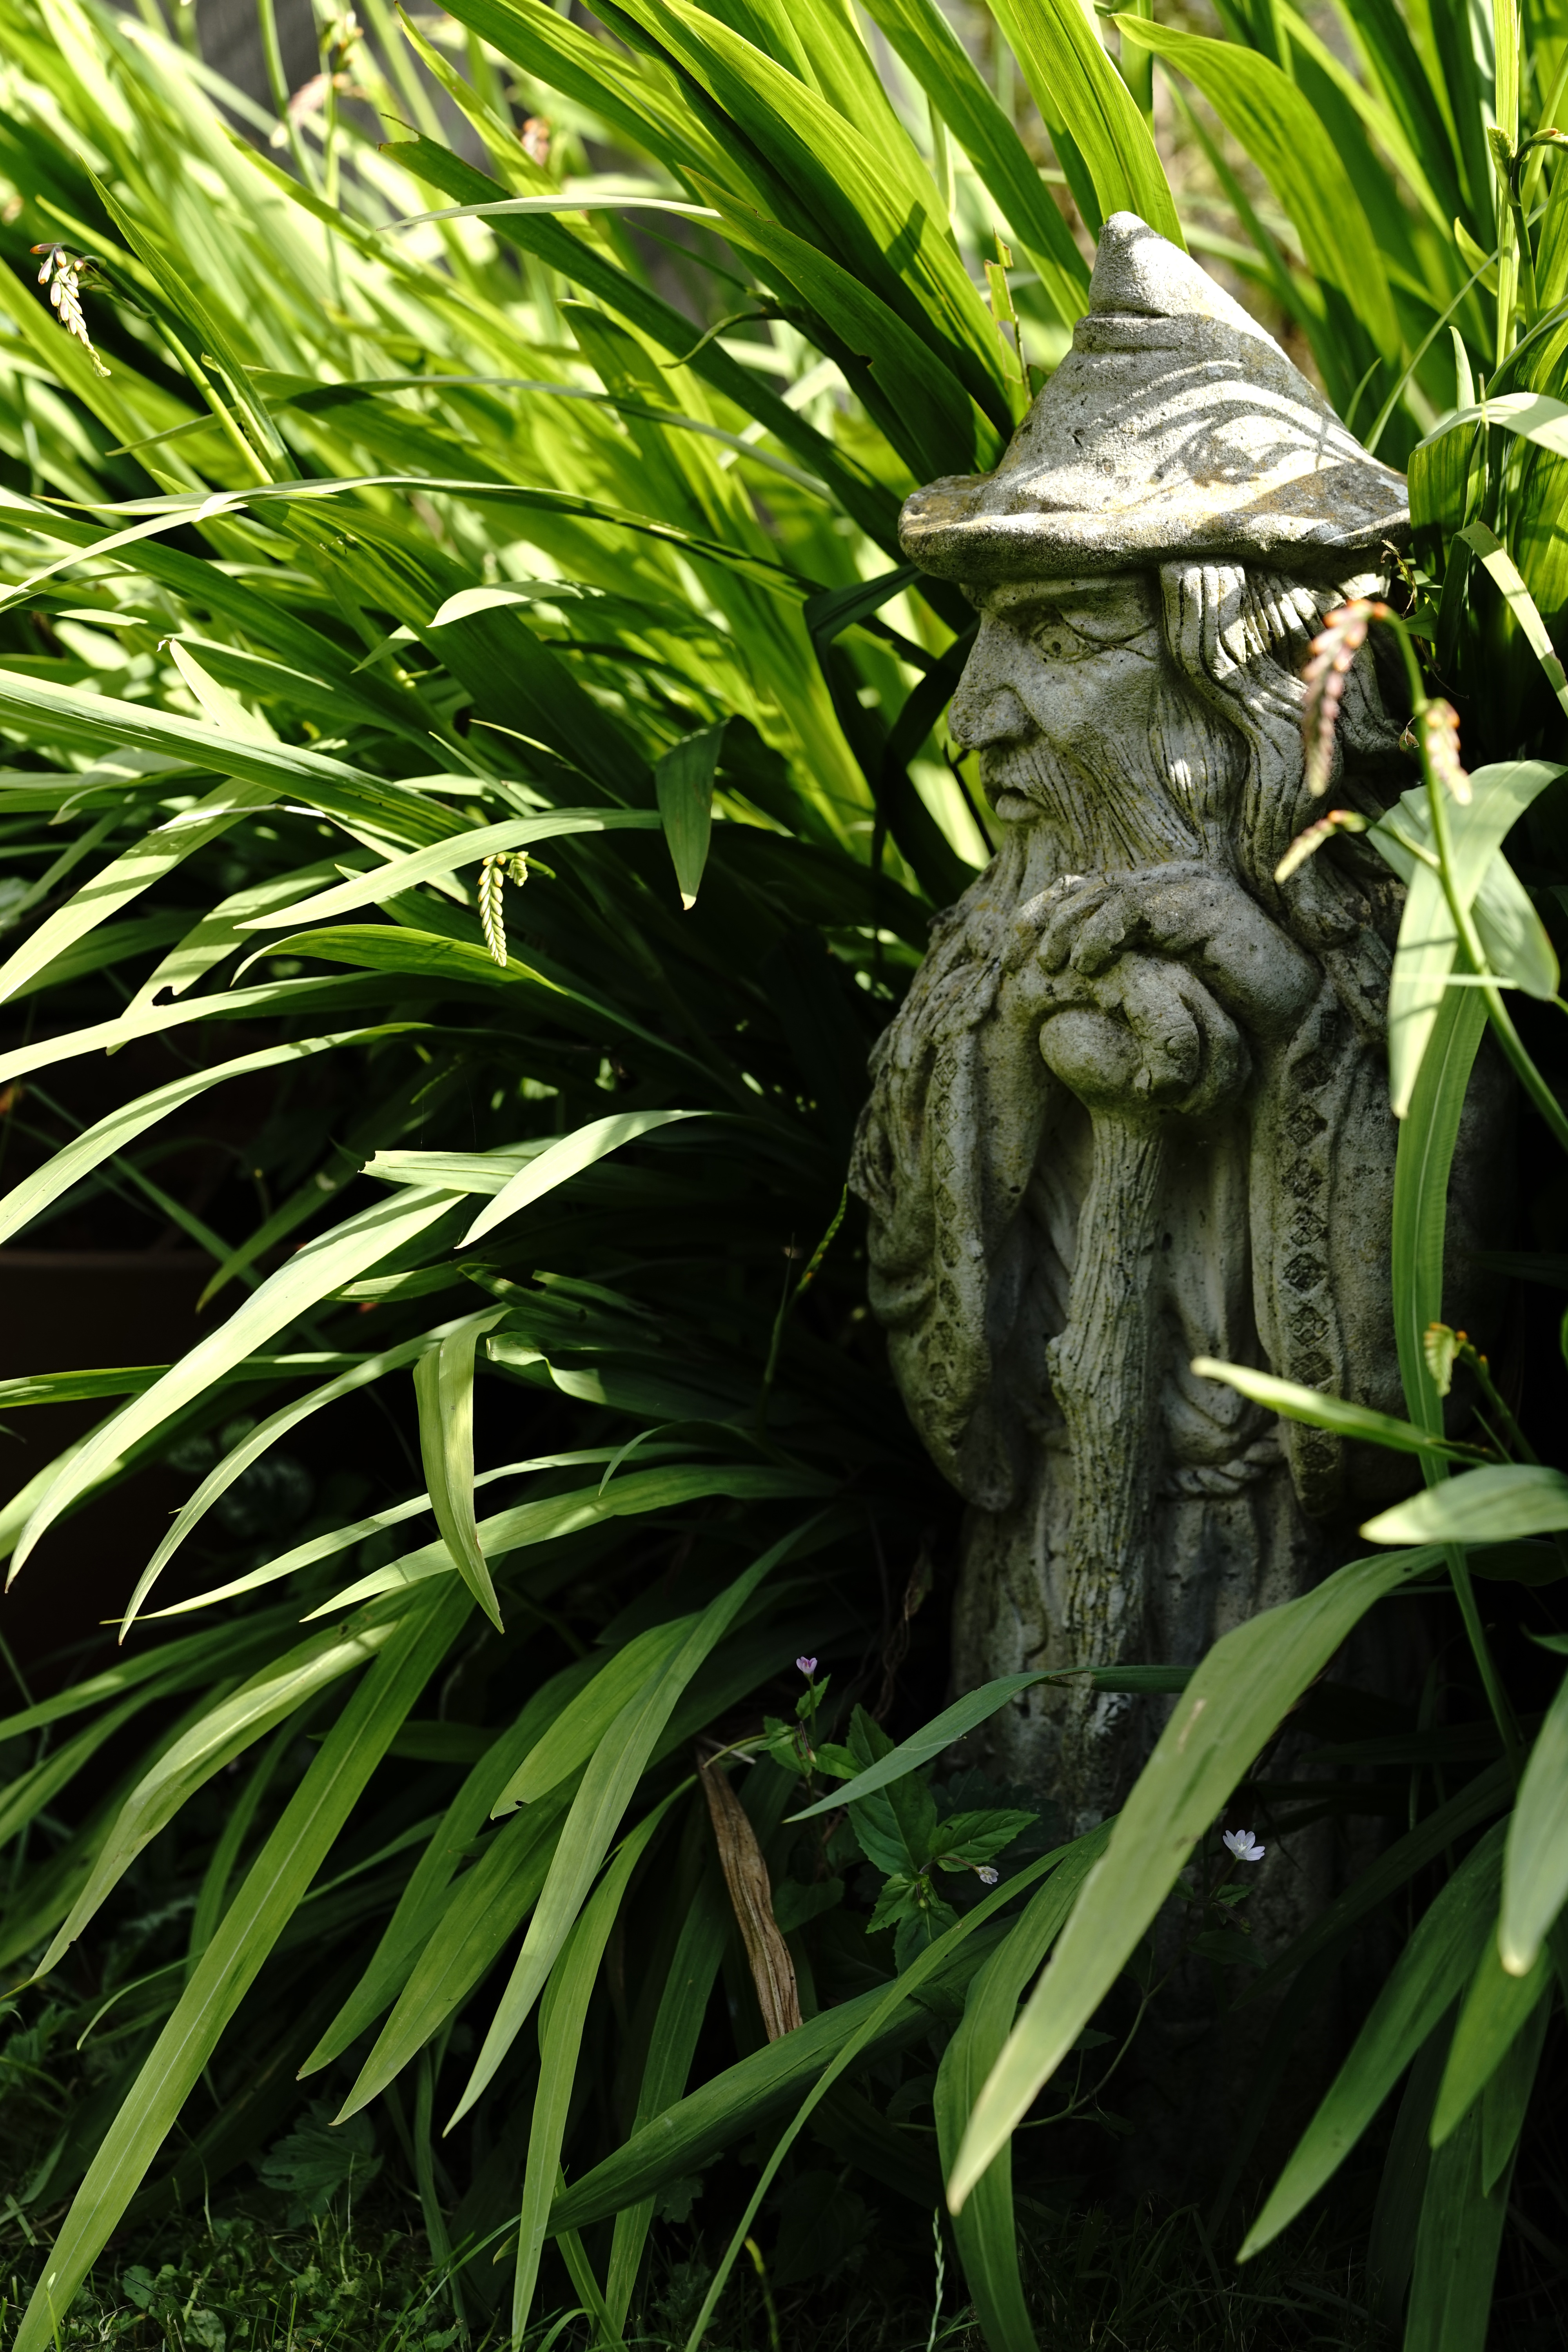
tree, grass, plant, leaf, flower, mystical, monument, statue, mystery, green, jungle, botany, garden, flora, leaves, scary, rainforest, elegant, fantasy, magic, wizard, tropics, magician, fairytale, trick, evil, spell, sorcery, witchcraft, sorceress, ornimental, witchery, arecales